The Flapper

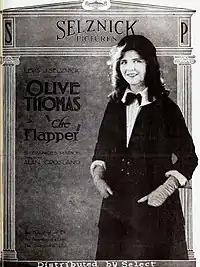
Contemporary advertisement for "The Flapper". May 8, 1920

Despite the strictness there, the girls have fun getting into flapper-lifestyle trouble including flirting. Richard Channing (William P. Carleton), an older man, rides past the seminary every day, prompting romantic fantasies among the schoolgirls. When Ginger connives a sleigh ride with Channing, she lies to him about her age, saying she is "about twenty". Ginger is quickly charmed and becomes enamored with him. Ginger soon gets into trouble with the headmistress by sneaking out to the local country club where Channing is having a party. One of her schoolmates, Hortense (Katherine Johnston), who is described as “a moth among the butterflies”, informs on her. Hortense’s actual motive for doing this is to get the headmistress out of the way so she can rob the school's safe and flee with her crooked boyfriend Thomas Morran (Arthur Housman). Acting on a vaguely worded note she receives, Ginger—while traveling home from school—goes to a hotel in New York City where Hortense and Thomas are staying. They force her to take some suitcases for safekeeping, cases that contain stolen valuables, including fancy clothes and jewelry.